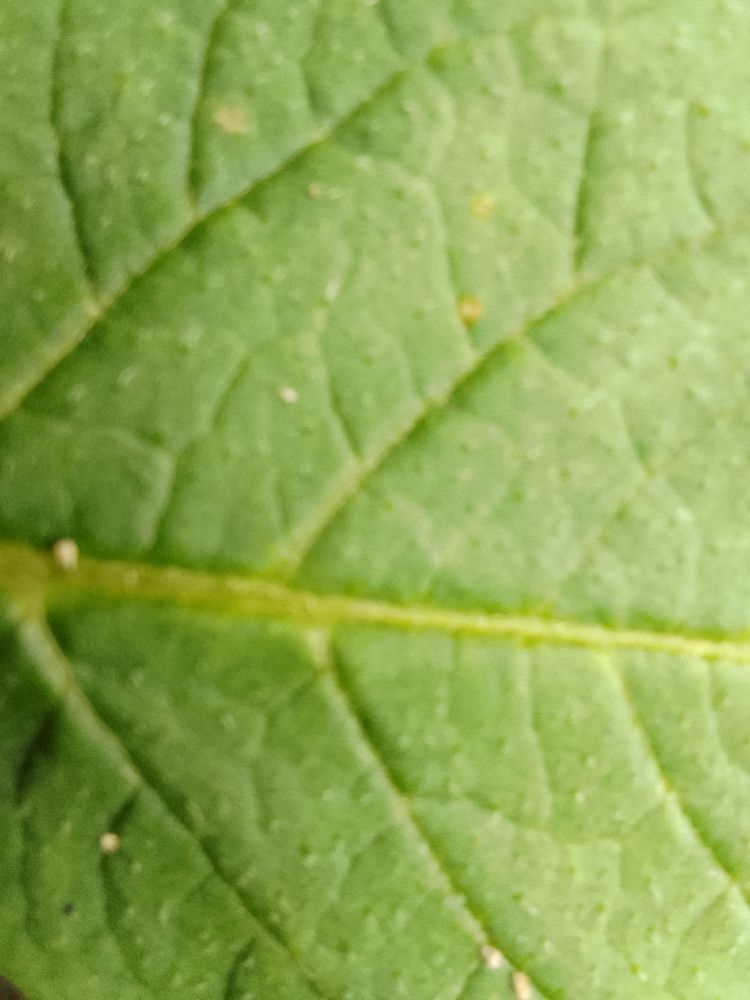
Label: Healthy